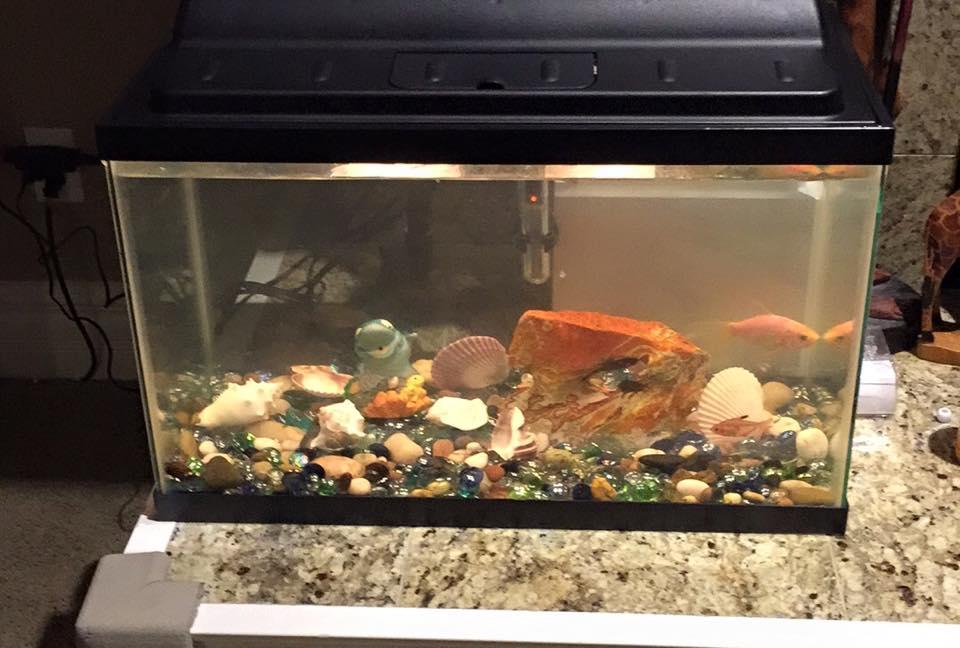
Ufugaji wa samaki wadogo kwa ajili ya mapambo wa rangi nyekundu, wakiwa wanaogelea kwenye maji masafi yaliyopo ndani ya tangi dogo, ambalo limetengenezwa kwa kutumia vioo likiwa lina mwanga wa kutosha.